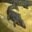
Label: crocodile